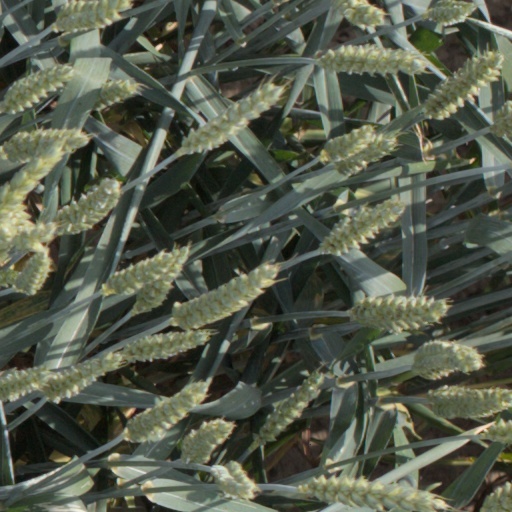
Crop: wheat